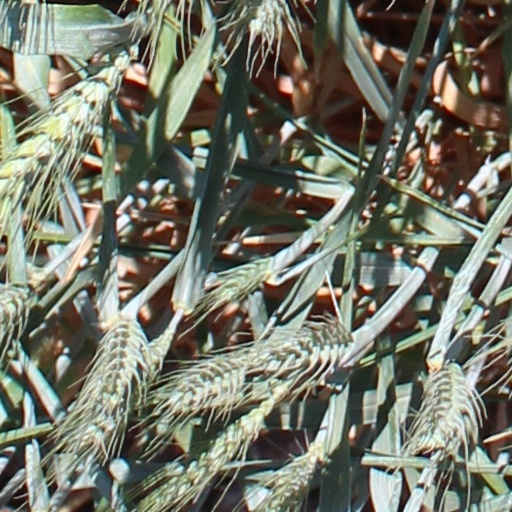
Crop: wheat